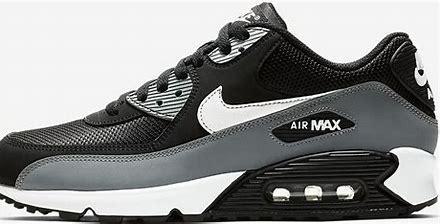
Brand: Nike
Model: Air Max 90 Essential